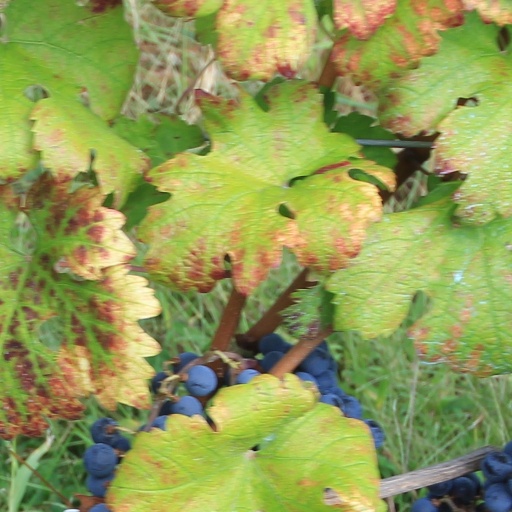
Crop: grape